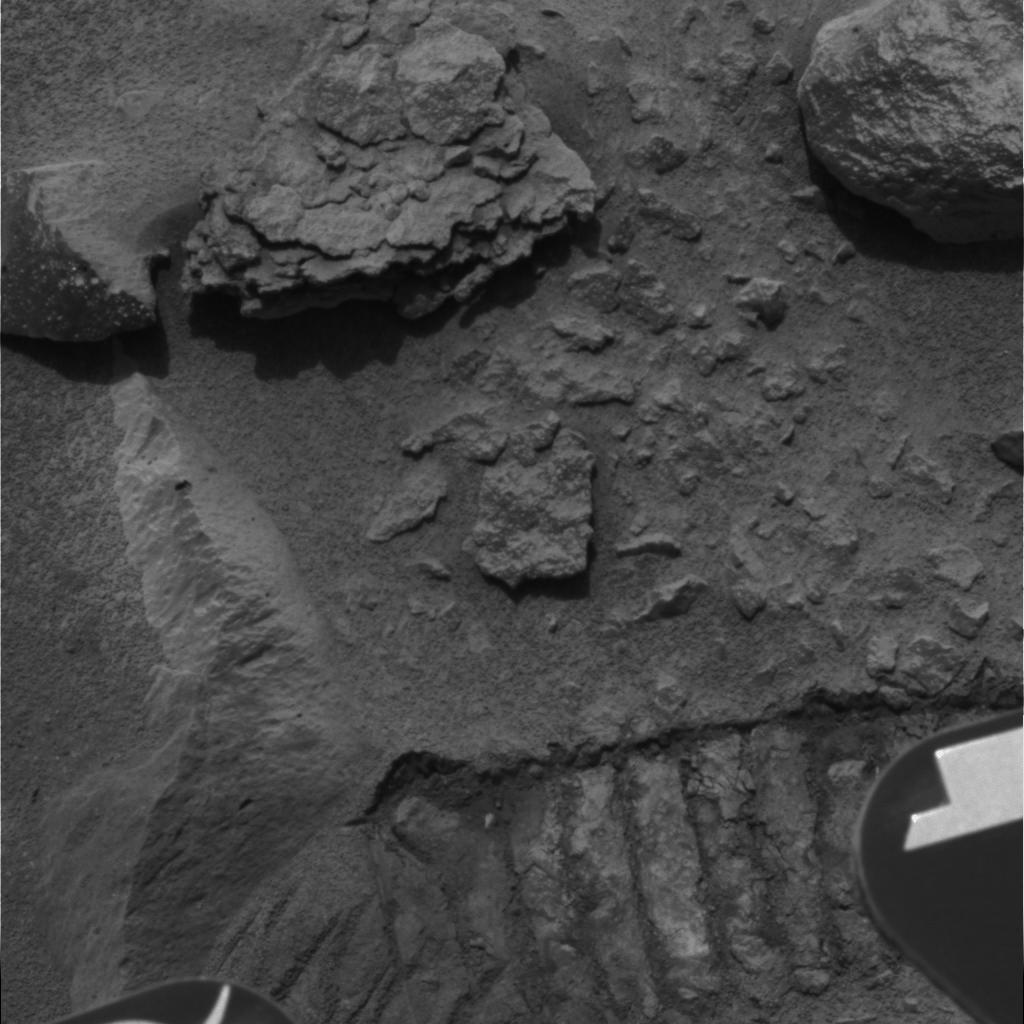
Surface features visible: Rover Deck, Rover Tracks, Rock Outcrops, Clasts, Rock (Linear Features), Soil, Spherules, Nearby Surface, Rover Parts